U.S. Route 321

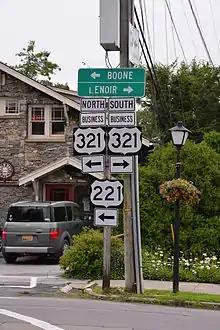
US 221/US 321 Bus. in Blowing Rock

U.S. Route 321 Business (US 321 Bus) was established 1960 as an upgrade to secondary roads through downtown Blowing Rock; which were originally part of mainline US 321 until about 1954, when it was moved onto a new bypass east. The highway traverses along Main Street and shares a concurrency with US 221 for on its northern section.